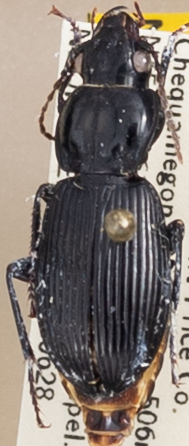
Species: Pterostichus novus
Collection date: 2022-06-28
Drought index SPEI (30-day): -1.498
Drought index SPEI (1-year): -0.086
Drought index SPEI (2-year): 0.03